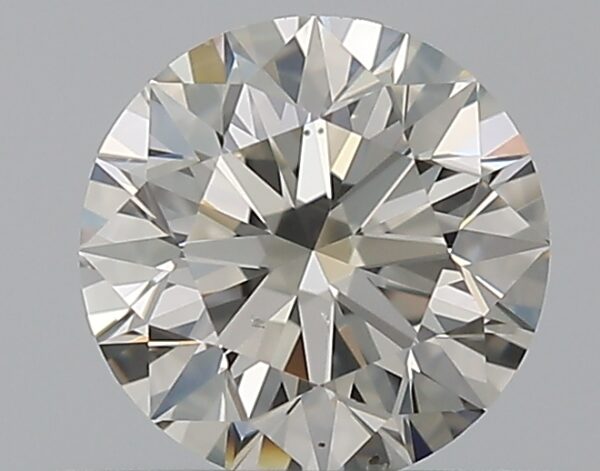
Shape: round
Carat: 0.5
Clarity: SI1
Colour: I
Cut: EX
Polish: EX
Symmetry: EX
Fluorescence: F
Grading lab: GIA
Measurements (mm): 5.04 x 5.07 x 3.16